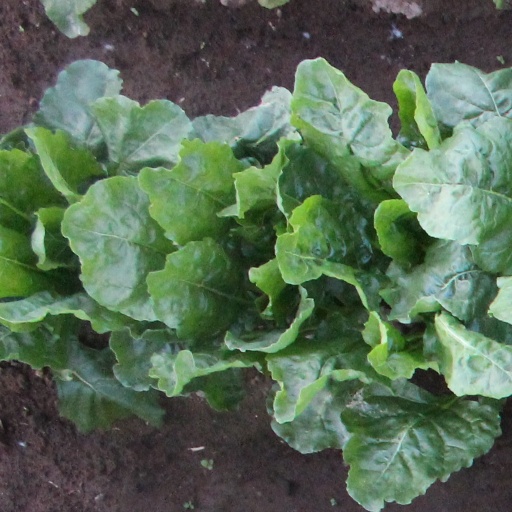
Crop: sugar beet